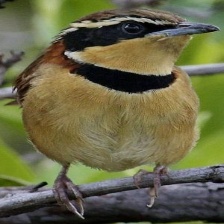
Species: COLLARED CRESCENTCHEST
Scientific name: MELANOPAREIA TORQUATA